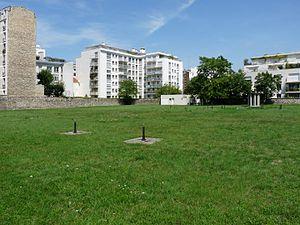
Le réservoir de Charonne à Paris, vue depuis la rue Stendhal
Le réservoir de Charonne est l'un des cinq réservoirs d'eau secondaires d'eau de la ville de Paris, destiné à l'entrepôt d'eau non-potable. Il se trouve dans le 20ᵉ arrondissement, entre les rues Lisfranc, Stendhal, Lucien Leuwen, et des Prairies, au nord du cimetière de Charonne.